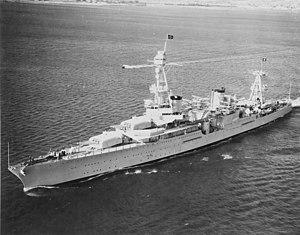
L’USS Houston (CA-30) est un croiseur lourd de la flotte américaine de classe Northampton lancé le 7 septembre 1928. Il combattit durant la Seconde Guerre mondiale sur le théâtre du Pacifique. Il fut coulé par la Marine japonaise lors de la bataille du détroit de la Sonde le 28 février 1942.